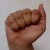
The image shows a hand gesture representing the letter 'A' in Indian Sign Language.